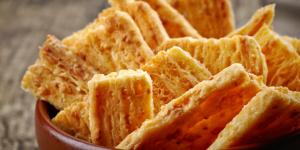
galletas de queso con thermomix